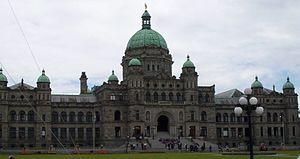
La Colombie-Britannique ou Colombie britannique, est une province du Canada, sur la côte Ouest, bordée à l'est par l'Alberta et au nord par le Yukon et les Territoires du Nord-Ouest. Elle partage aussi deux frontières avec les États-Unis. La façade océanique suit entièrement le relief des chaînes côtières du Pacifique au-delà desquelles s'étend le plateau intérieur sur les contreforts des Rocheuses. Elle est située dans la région physiographique des cordillères de l'Ouest.